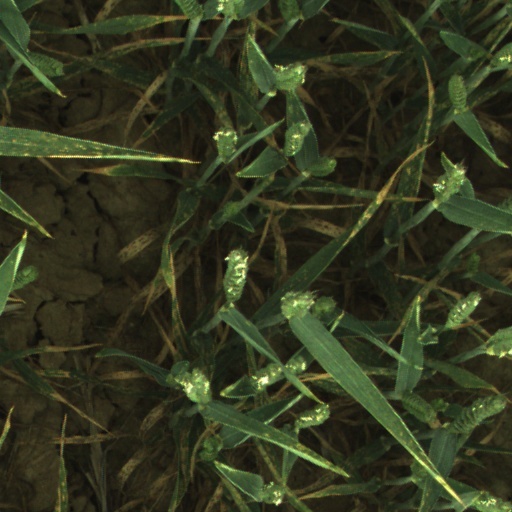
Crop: wheat